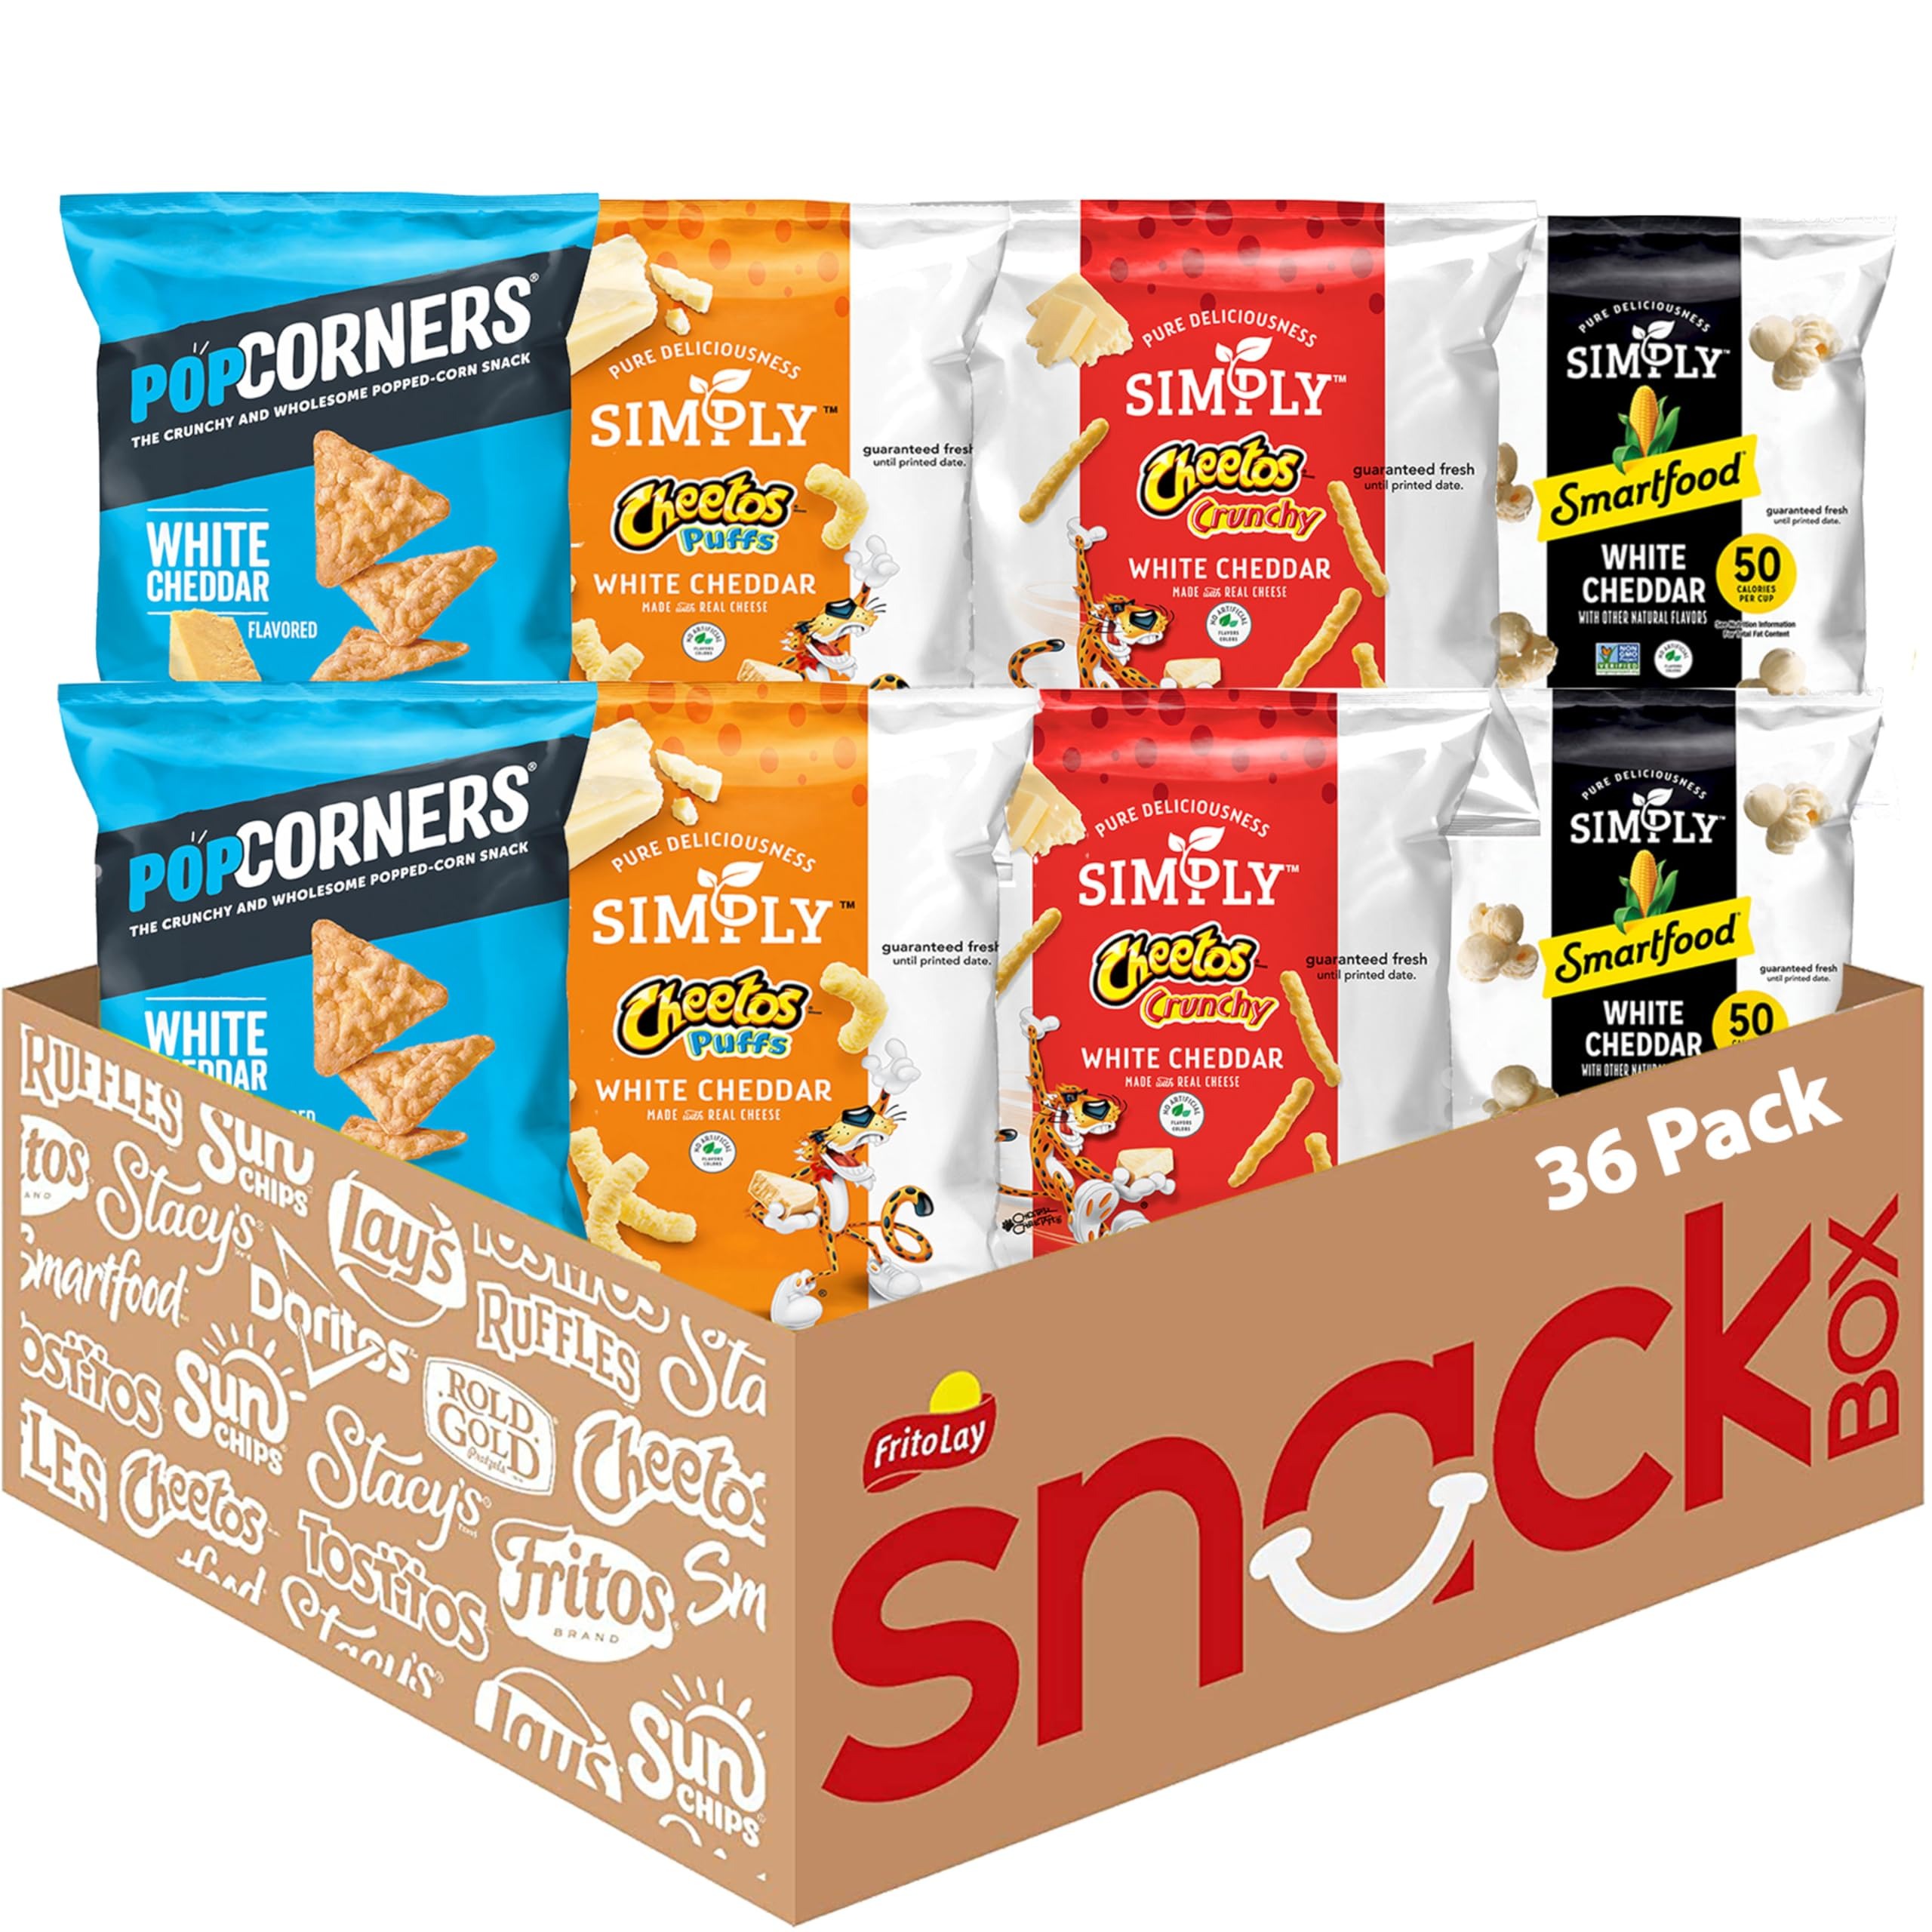
Item Name: Frito Lay White Cheddar Snacks Favorites Variety Pack (Pack of 36)
Bullet Point 1: Includes (12) Simply Cheetos Puffs White Cheddar, (10) Simply Cheetos Crunchy White Cheddar, (6) PopCorners White Cheddar, & (8) Simply Smartfood White Cheddar
Bullet Point 2: Simply put: our Simply snacks are the ones you feel good about sharing with the people you love most
Bullet Point 3: Bold, cheesy white cheddar flavor in every crunchy bite
Bullet Point 4: Made with real ingredients for an irresistible flavor
Value: 29.25
Unit: Ounce

Price: 23.79